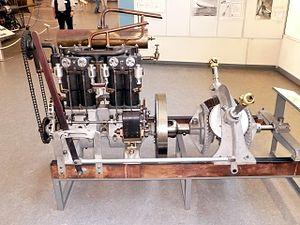
Le LZ 1 est un Zeppelin allemand construit en 1899. C'est le premier dirigeable rigide expérimental à passer le test d'envol avec succès. Il effectue son premier vol à partir d'un ponton flottant au-dessus du lac de Constance le 2 juillet 1900.